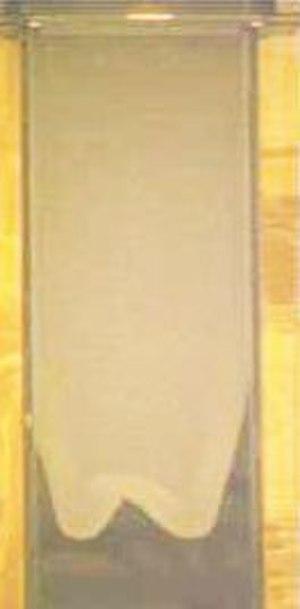
Lorsqu'un liquide est fortement confiné entre deux surfaces, c'est-à-dire que l'épaisseur de liquide est très faible devant les dimensions transversales des parois confinantes, il est possible de simplifier fortement l'équation de Navier-Stokes qui gouverne son écoulement : c'est l'approximation de lubrification, qui permet en particulier de décrire l'écoulement du liquide dans les contacts lubrifiés.